History of the Boston Bruins

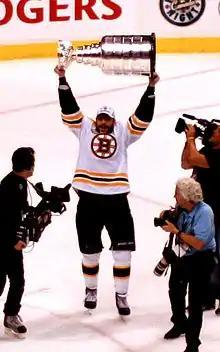
Milan Lucic with the Stanley Cup after the Bruins defeated the Vancouver Canucks in Game 7 of the 2011 Stanley Cup Finals.

The 2008 campaign got to witness the Bruins regain some respectability, finishing 41–29–12 and making the playoffs. The season ended on a bright note for the Bruins when they forced the Montreal Canadiens to play a seven-game playoff series, including a memorable Game 6 in which Boston came back to win 5–4. Their performance, despite a 5–0 loss in the seventh game, rekindled interest in the team in New England, where the Bruins had for years been heavily overshadowed by the Red Sox, Patriots and Celtics, all of whom had recently won championships in their respective leagues. Although Bruins center Patrice Bergeron was injured with a concussion most of the season, youngsters Milan Lucic, David Krejci, Vladimir Sobotka and Petteri Nokelainen showed promise in the playoffs.